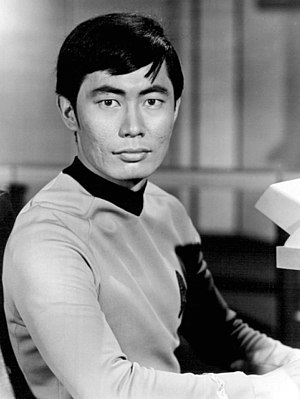
Star Trek: The Original Series / Medvirkende
Star Trek er en amerikansk science fiction-serie skabt af Gene Roddenberry. Den følger stjerneskibet USS Enterprises mange rumeventyr. Serien har senere fået tilnavnet The Original Series for at adskille den fra efterfølgende spin-offs.